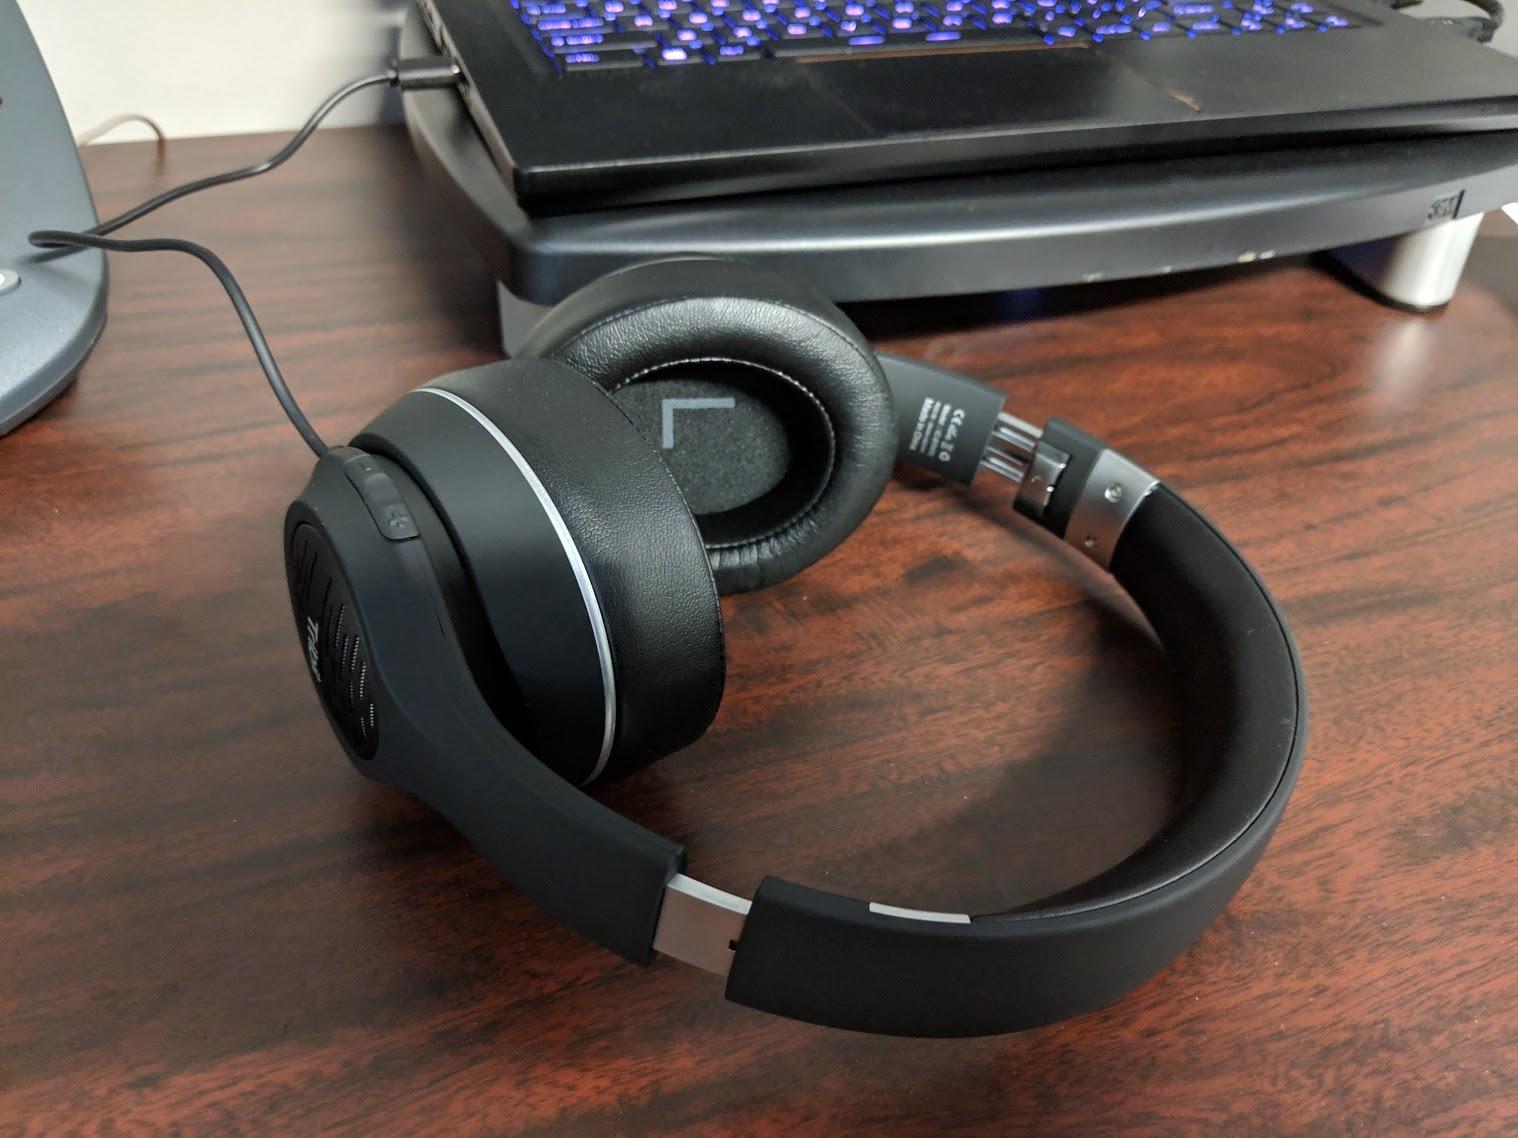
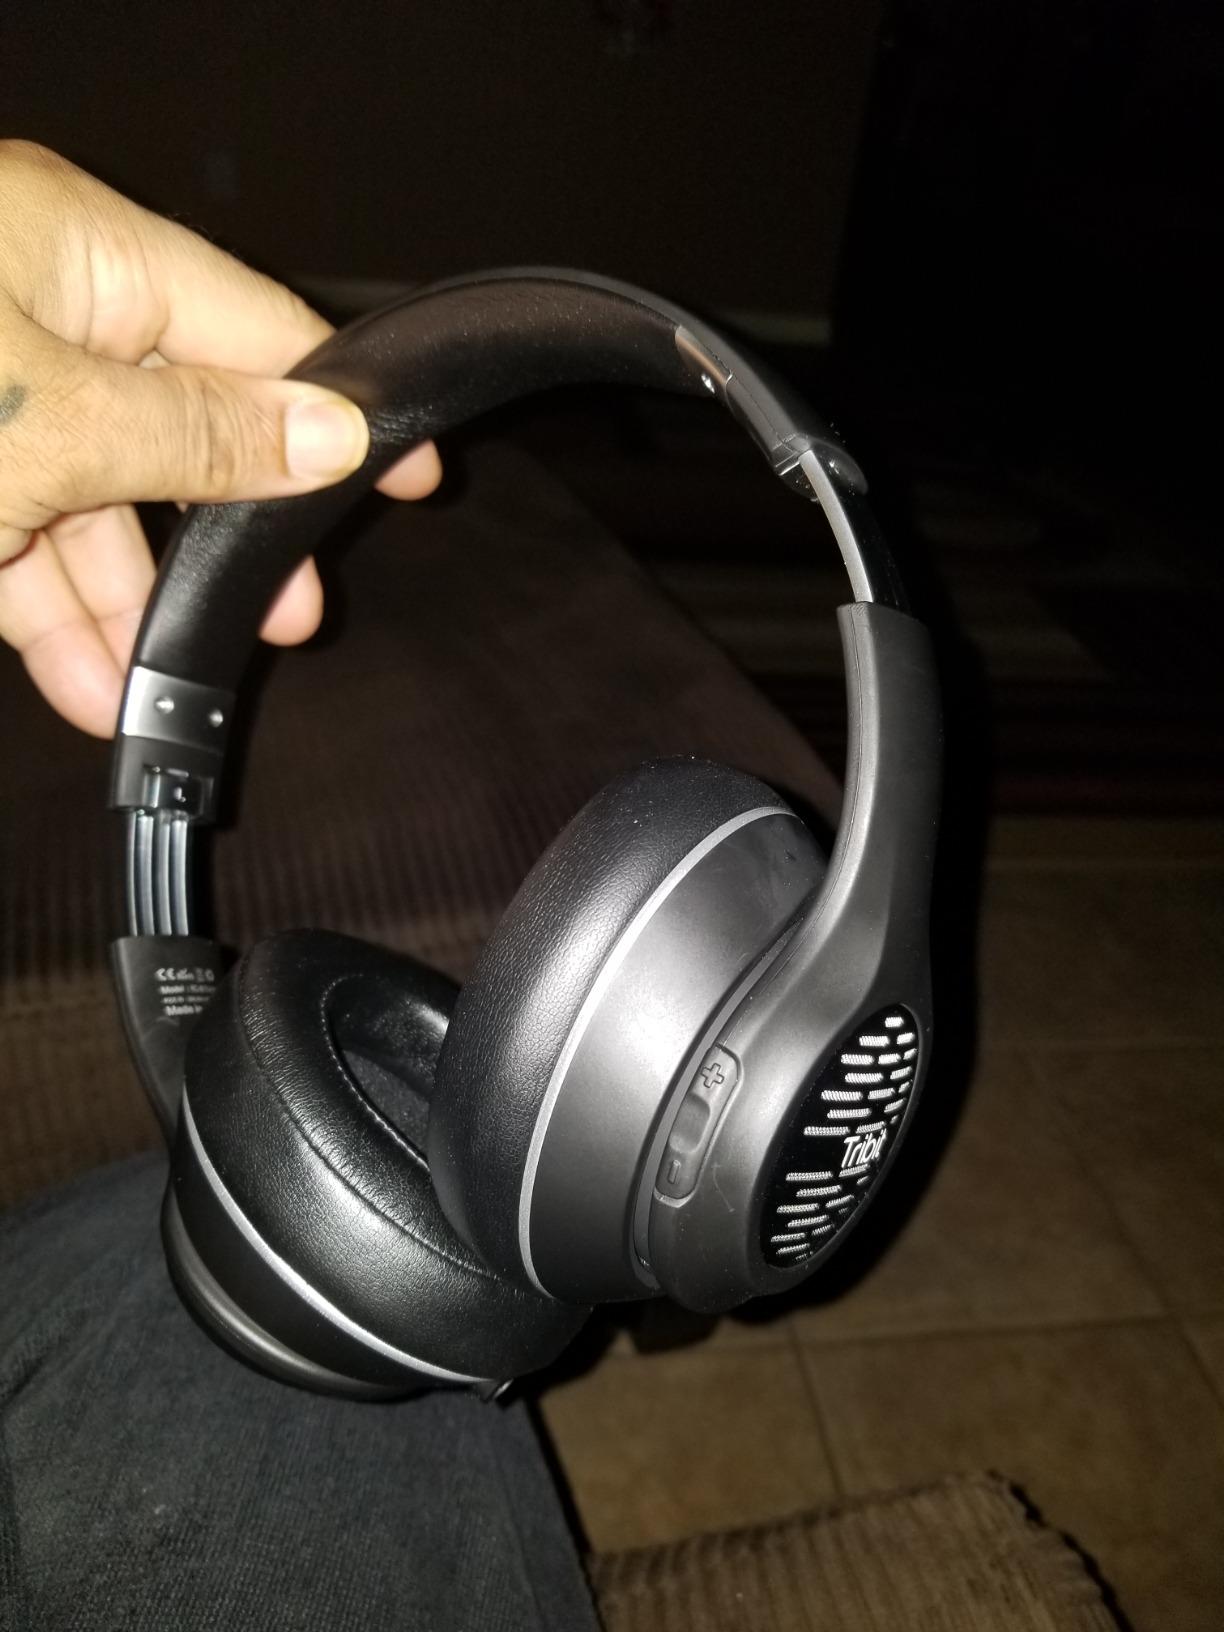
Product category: headphones
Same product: yes